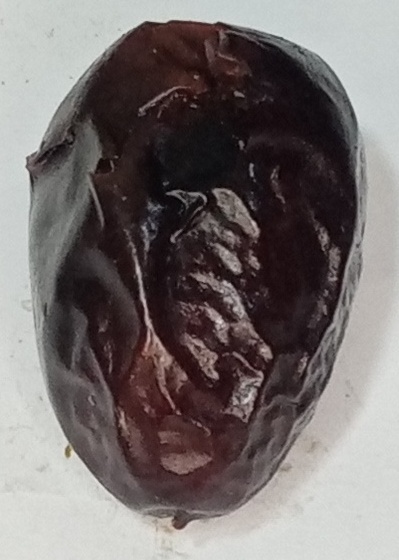
Variety: kupro
Size: large
Grade: grade-2